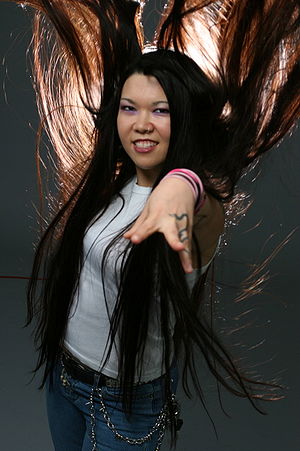
Kimberly Goss
Kimberly Goss er vokalist og et oprindeligt medlem i det finske heavy metal-band Sinergy.